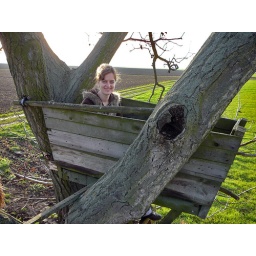
Happy hungry ghost #1 in tree box